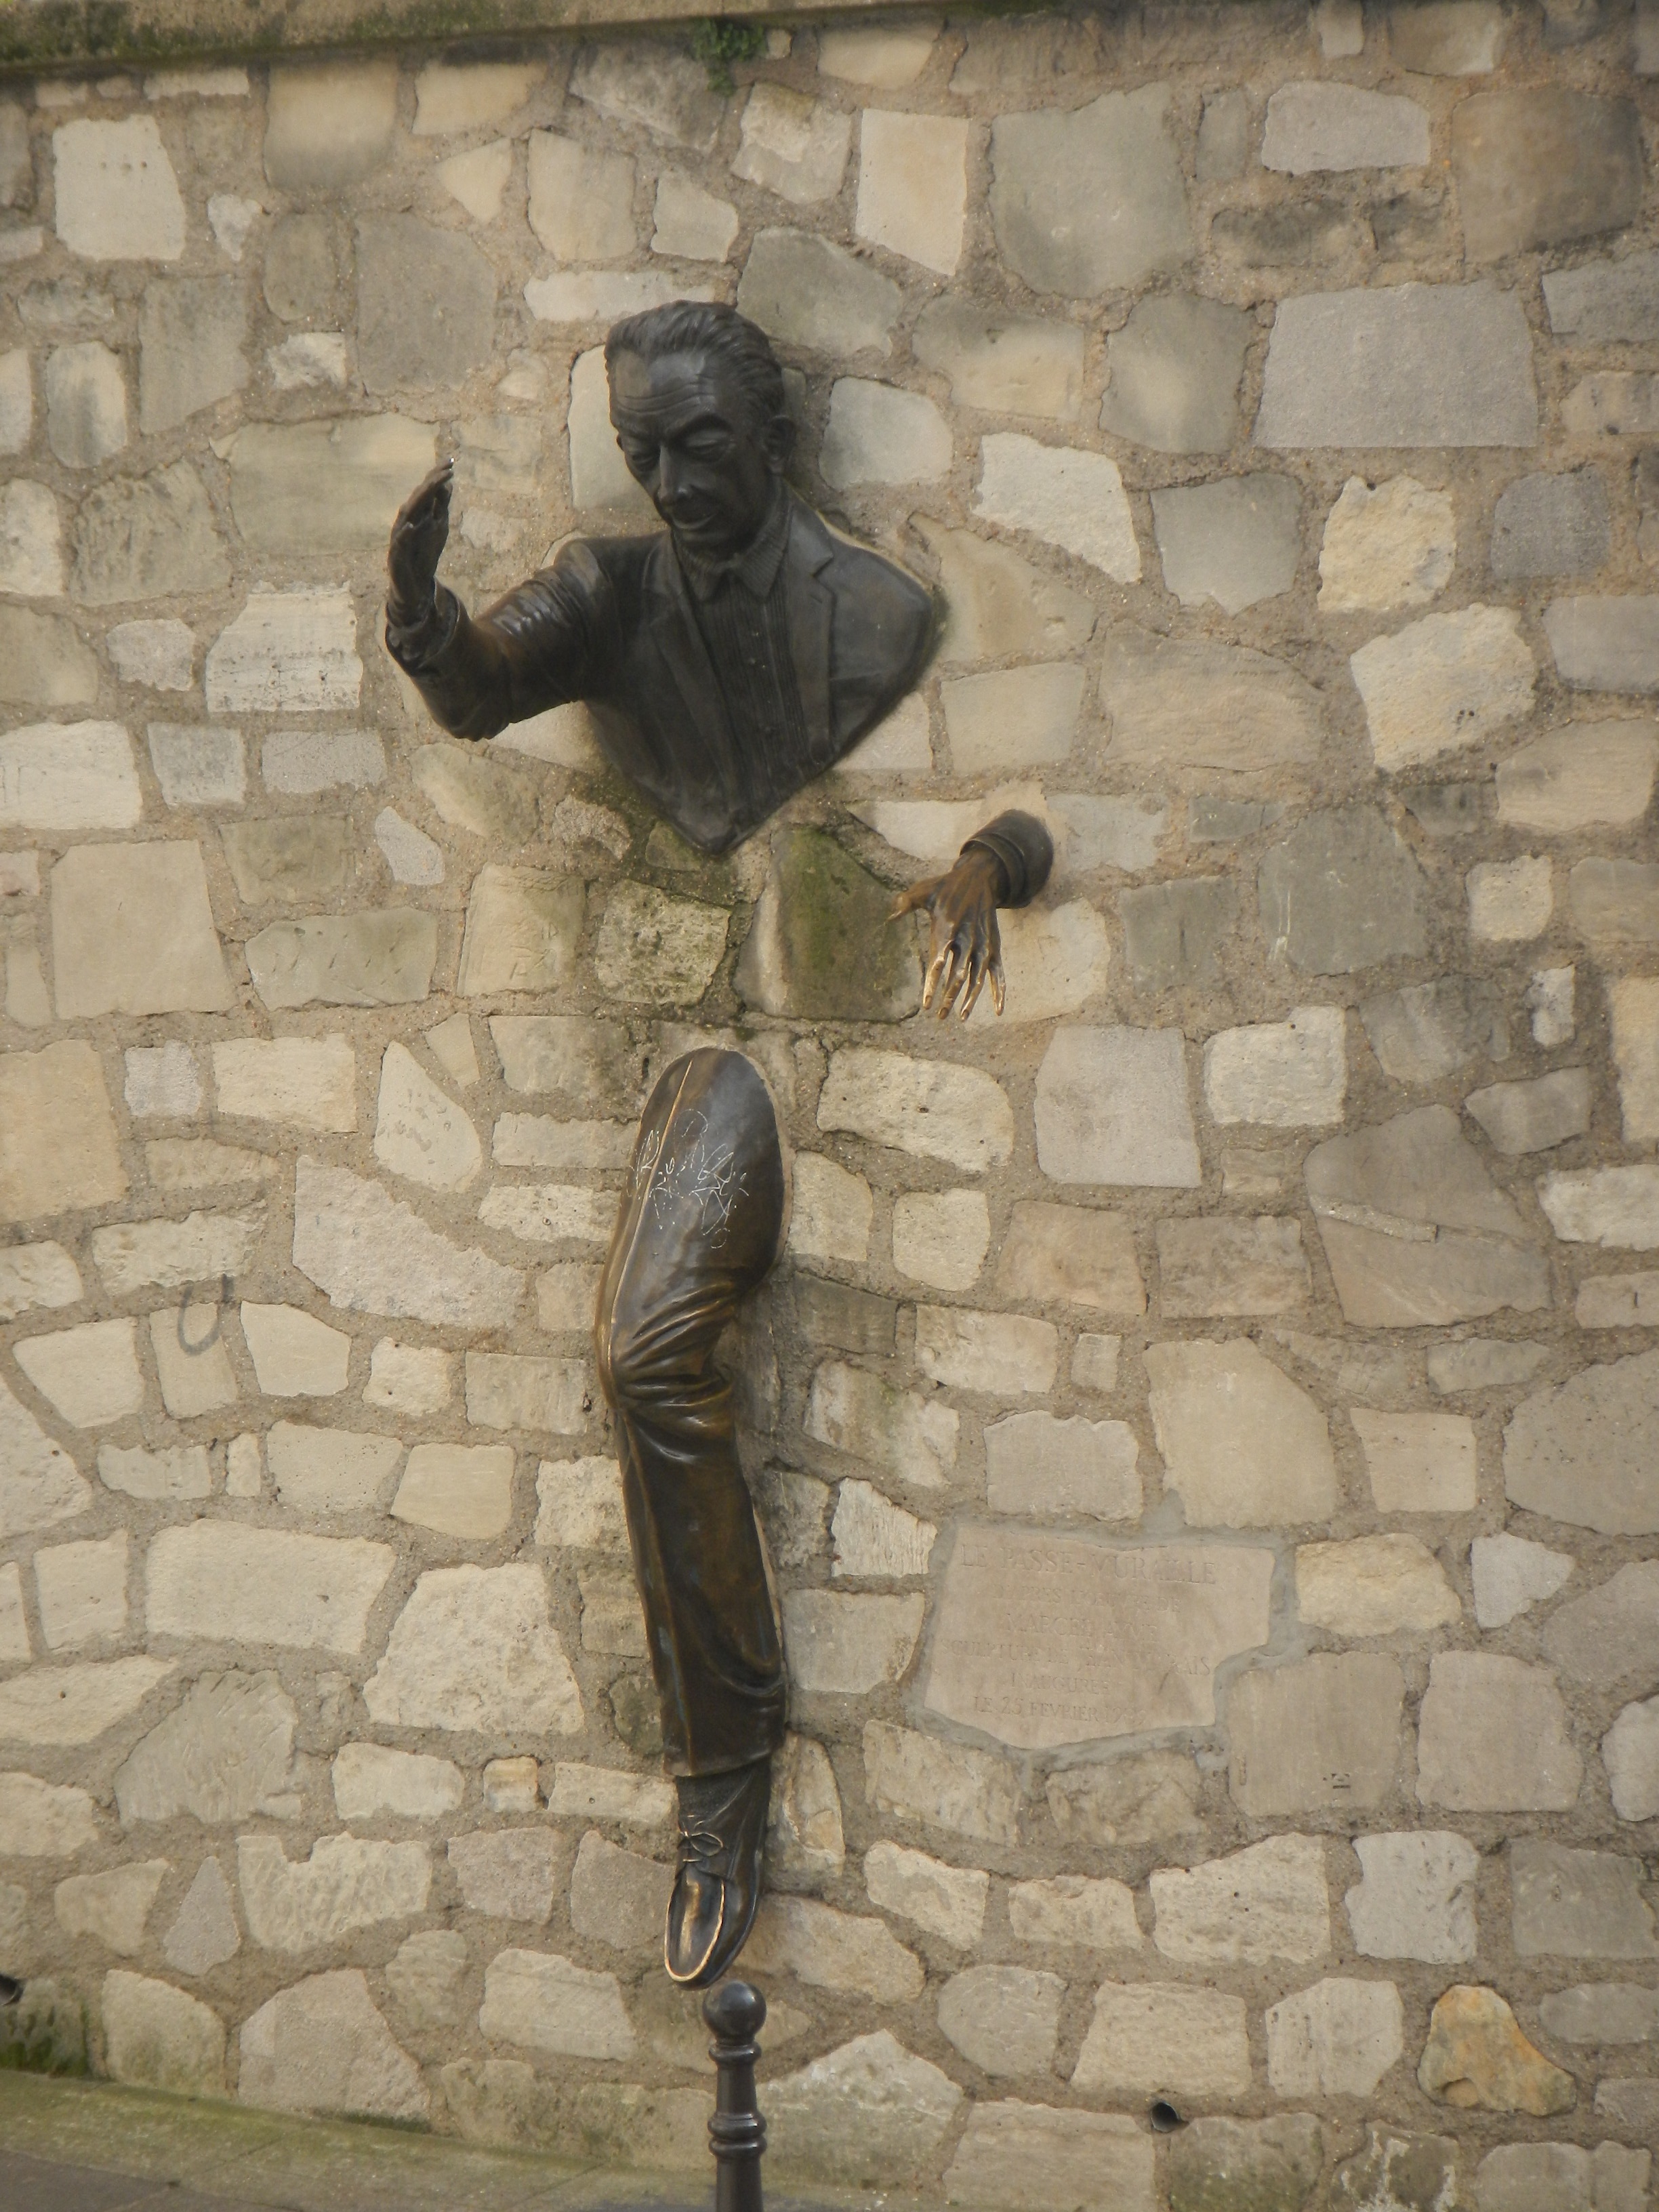
wall, monument, statue, sculpture, art, montmartre, man standing, ancient history, wall pass